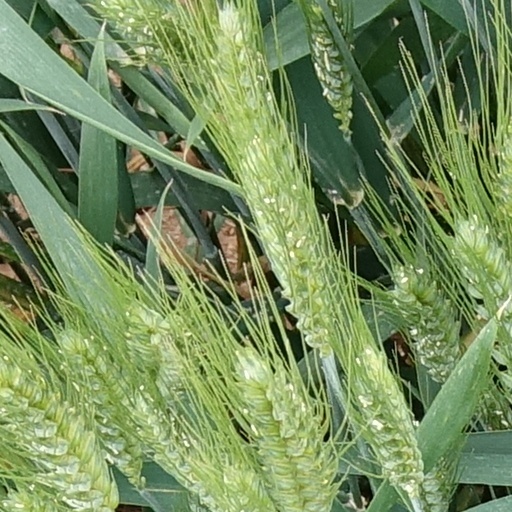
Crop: wheat